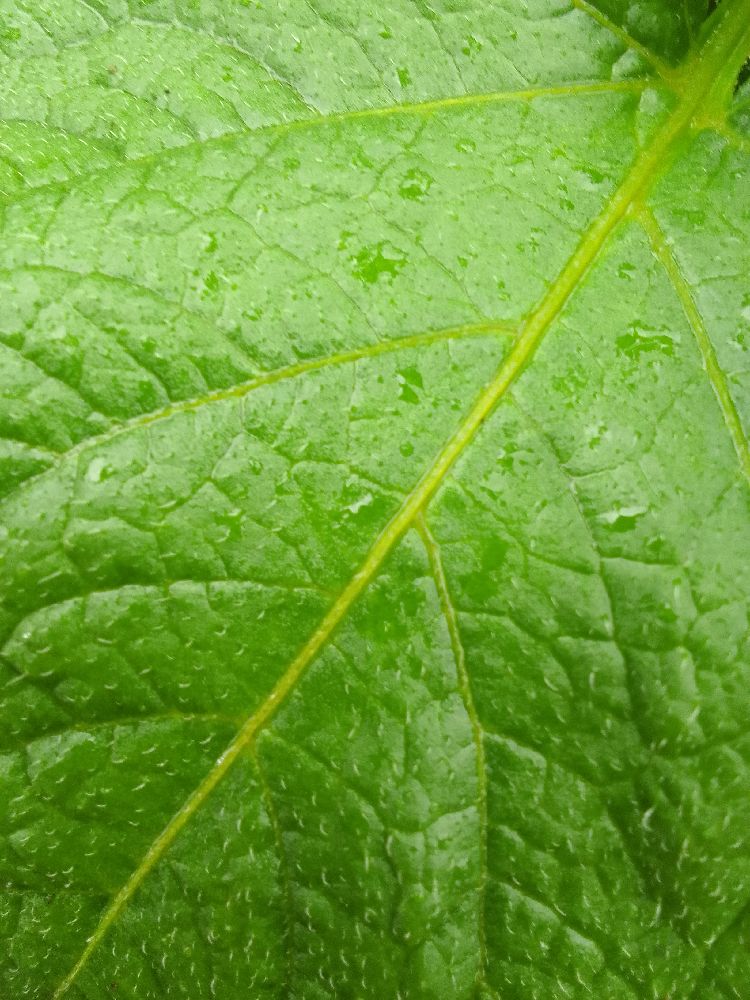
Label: Healthy